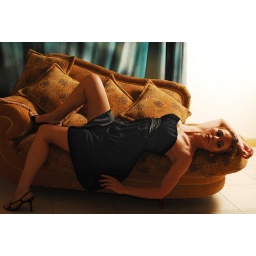
Woman in a black dress